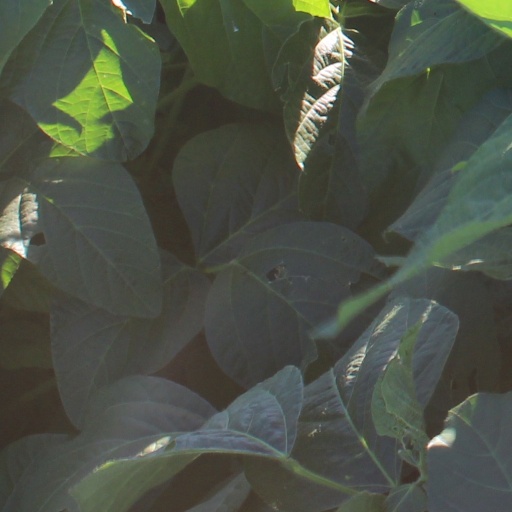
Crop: soybean